Brett Lawrie

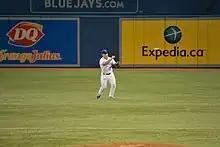
Lawrie in short right field throwing to first base after a ground ball hit to him. The Blue Jays at times employed an extreme infield shift for left-handed pull-hitters, moving Lawrie from third base to right field.

On May 1, 2012, Lawrie hit a game-winning, walk-off solo home run in the bottom of the 9th inning to give the Blue Jays an 8–7 win against the Texas Rangers.